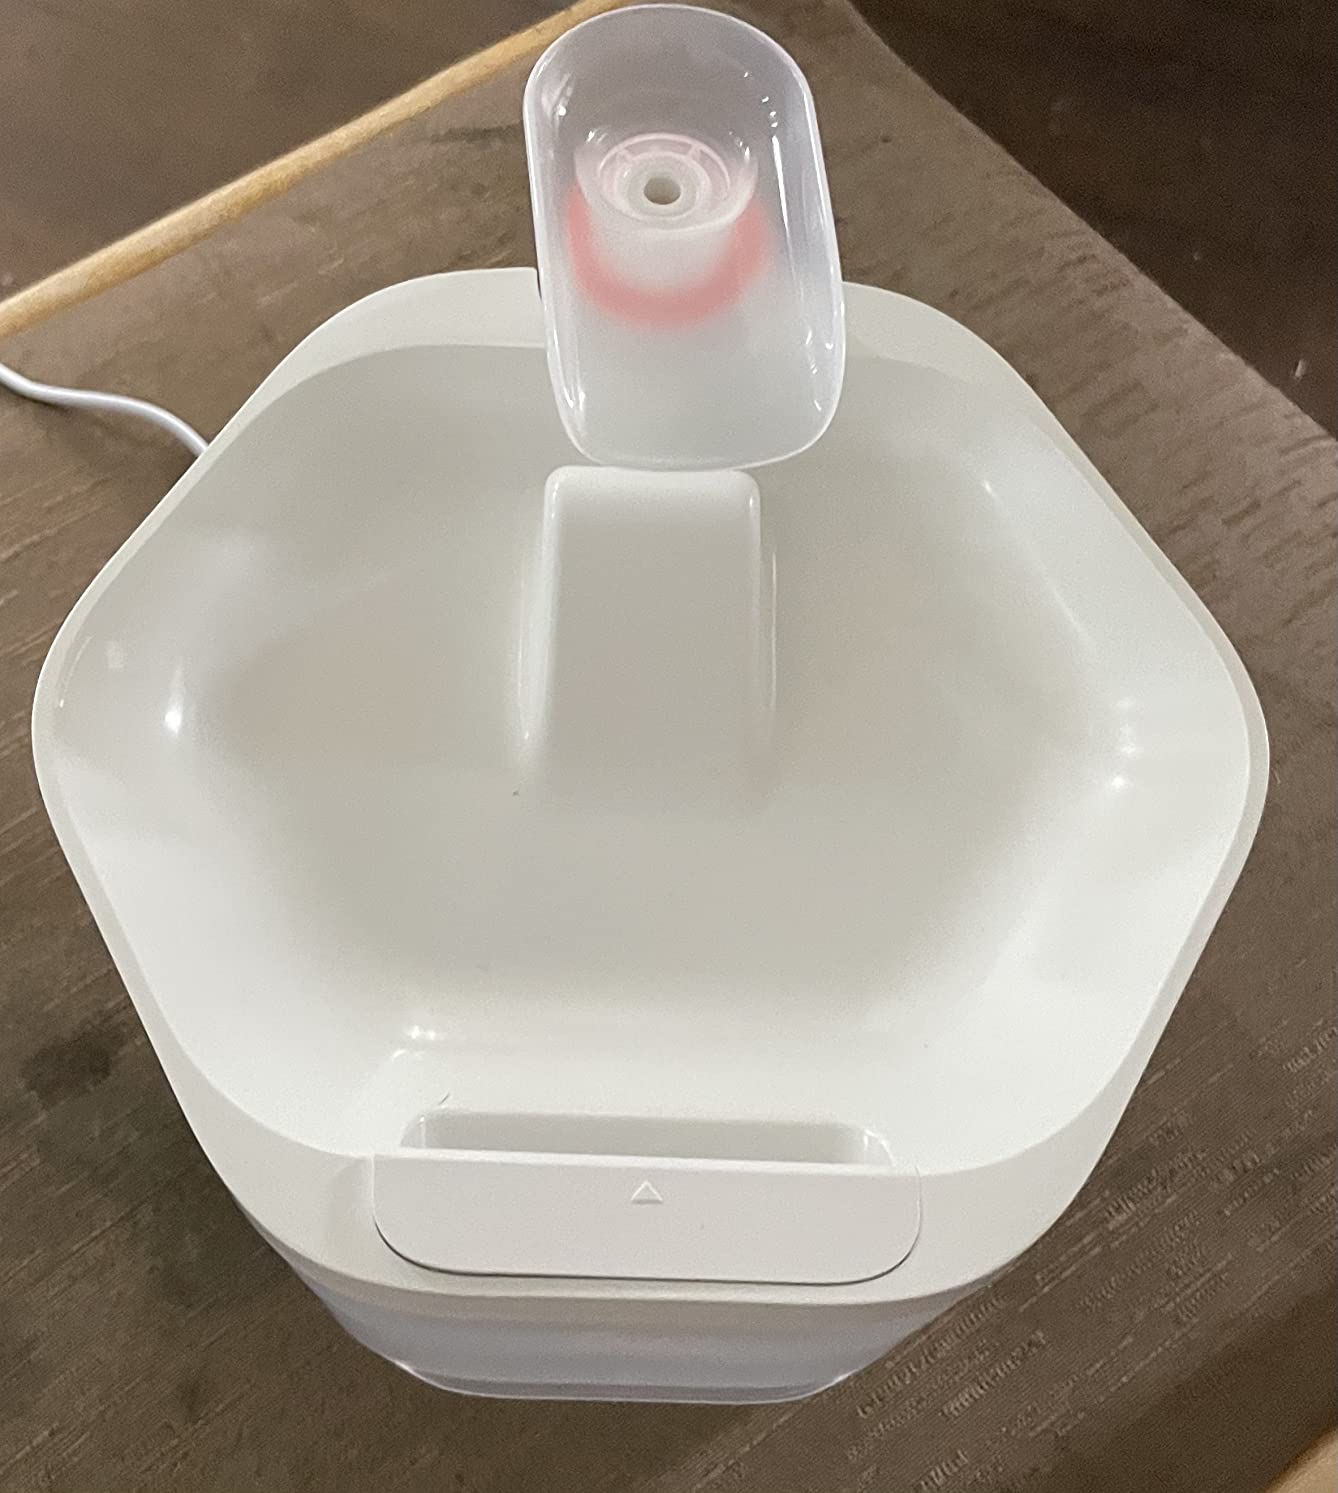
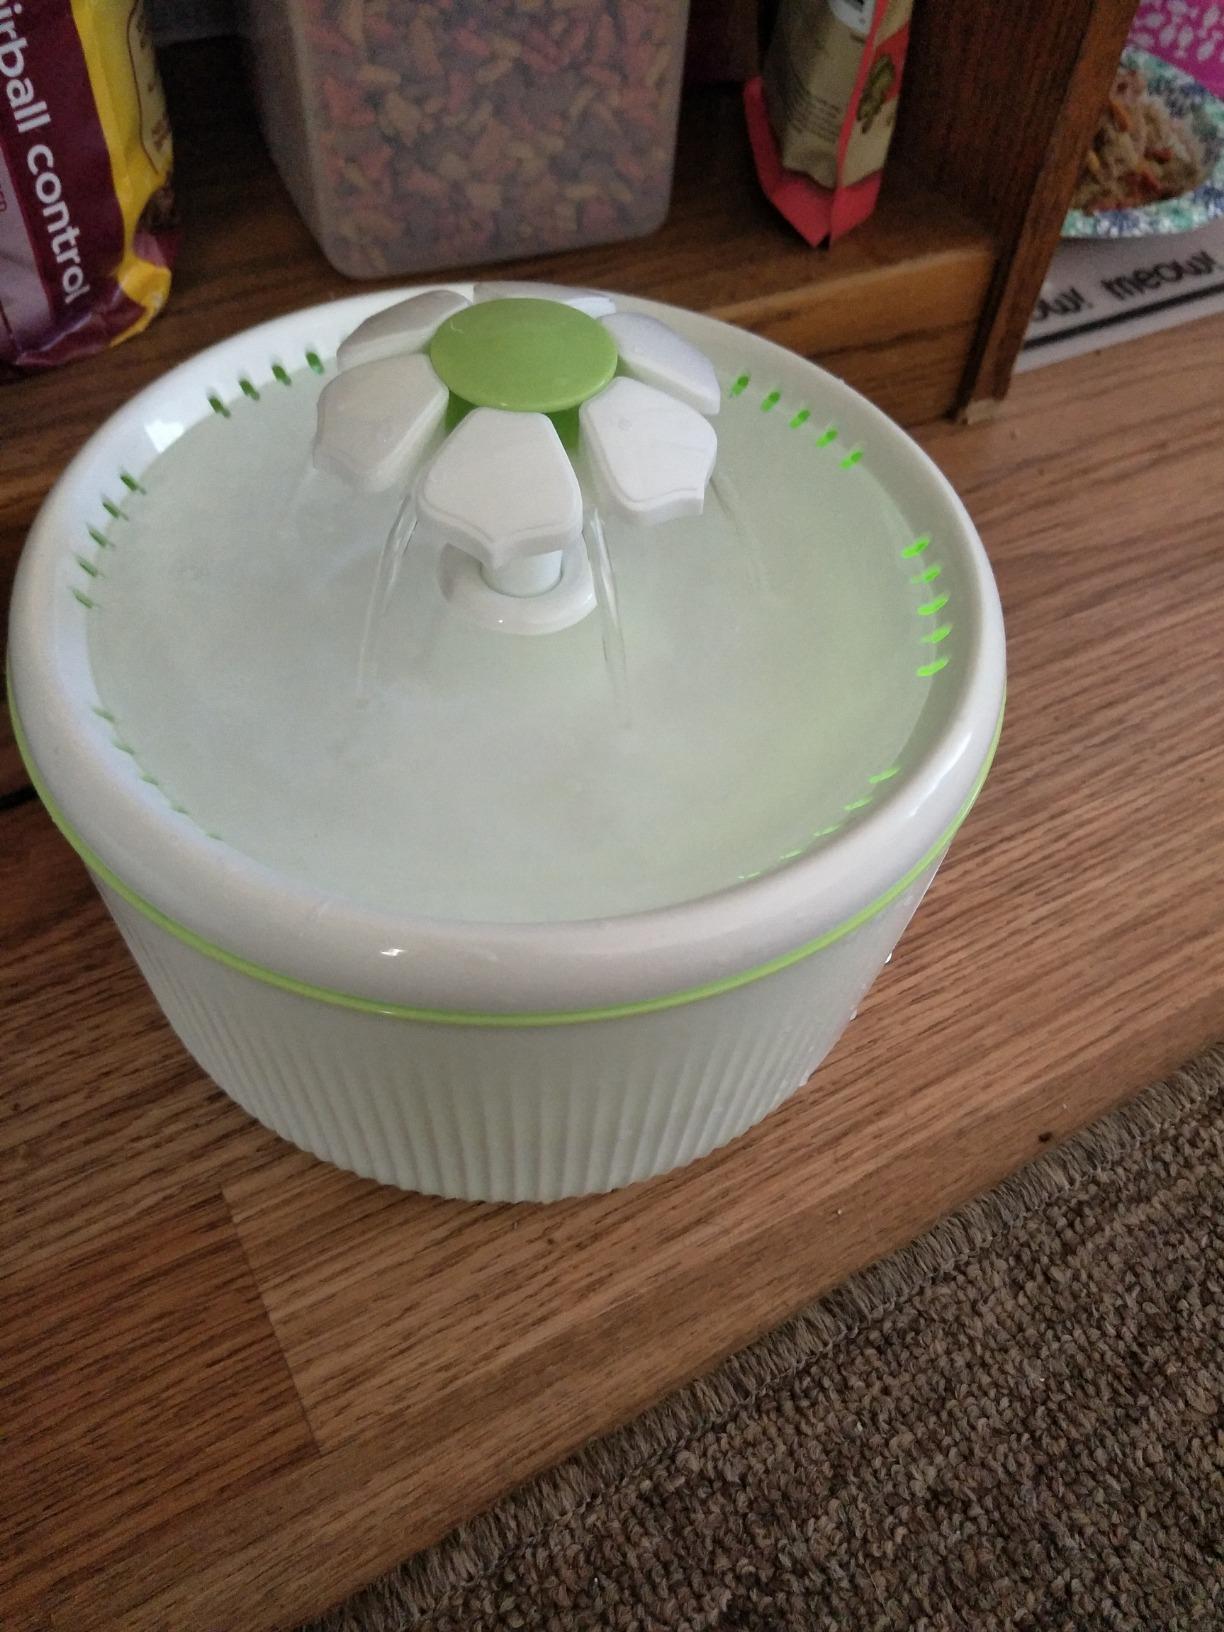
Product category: items_bowl
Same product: no